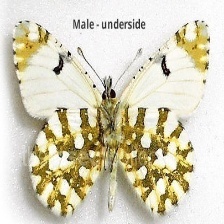
Species: EASTERN DAPPLE WHITE
Butterfly family (ImageNet category): cabbage_butterfly